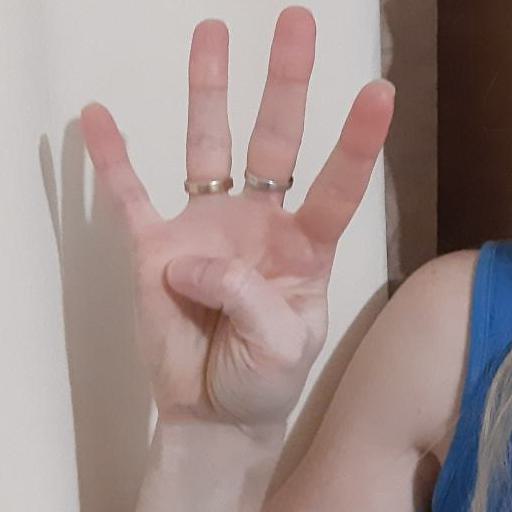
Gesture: four